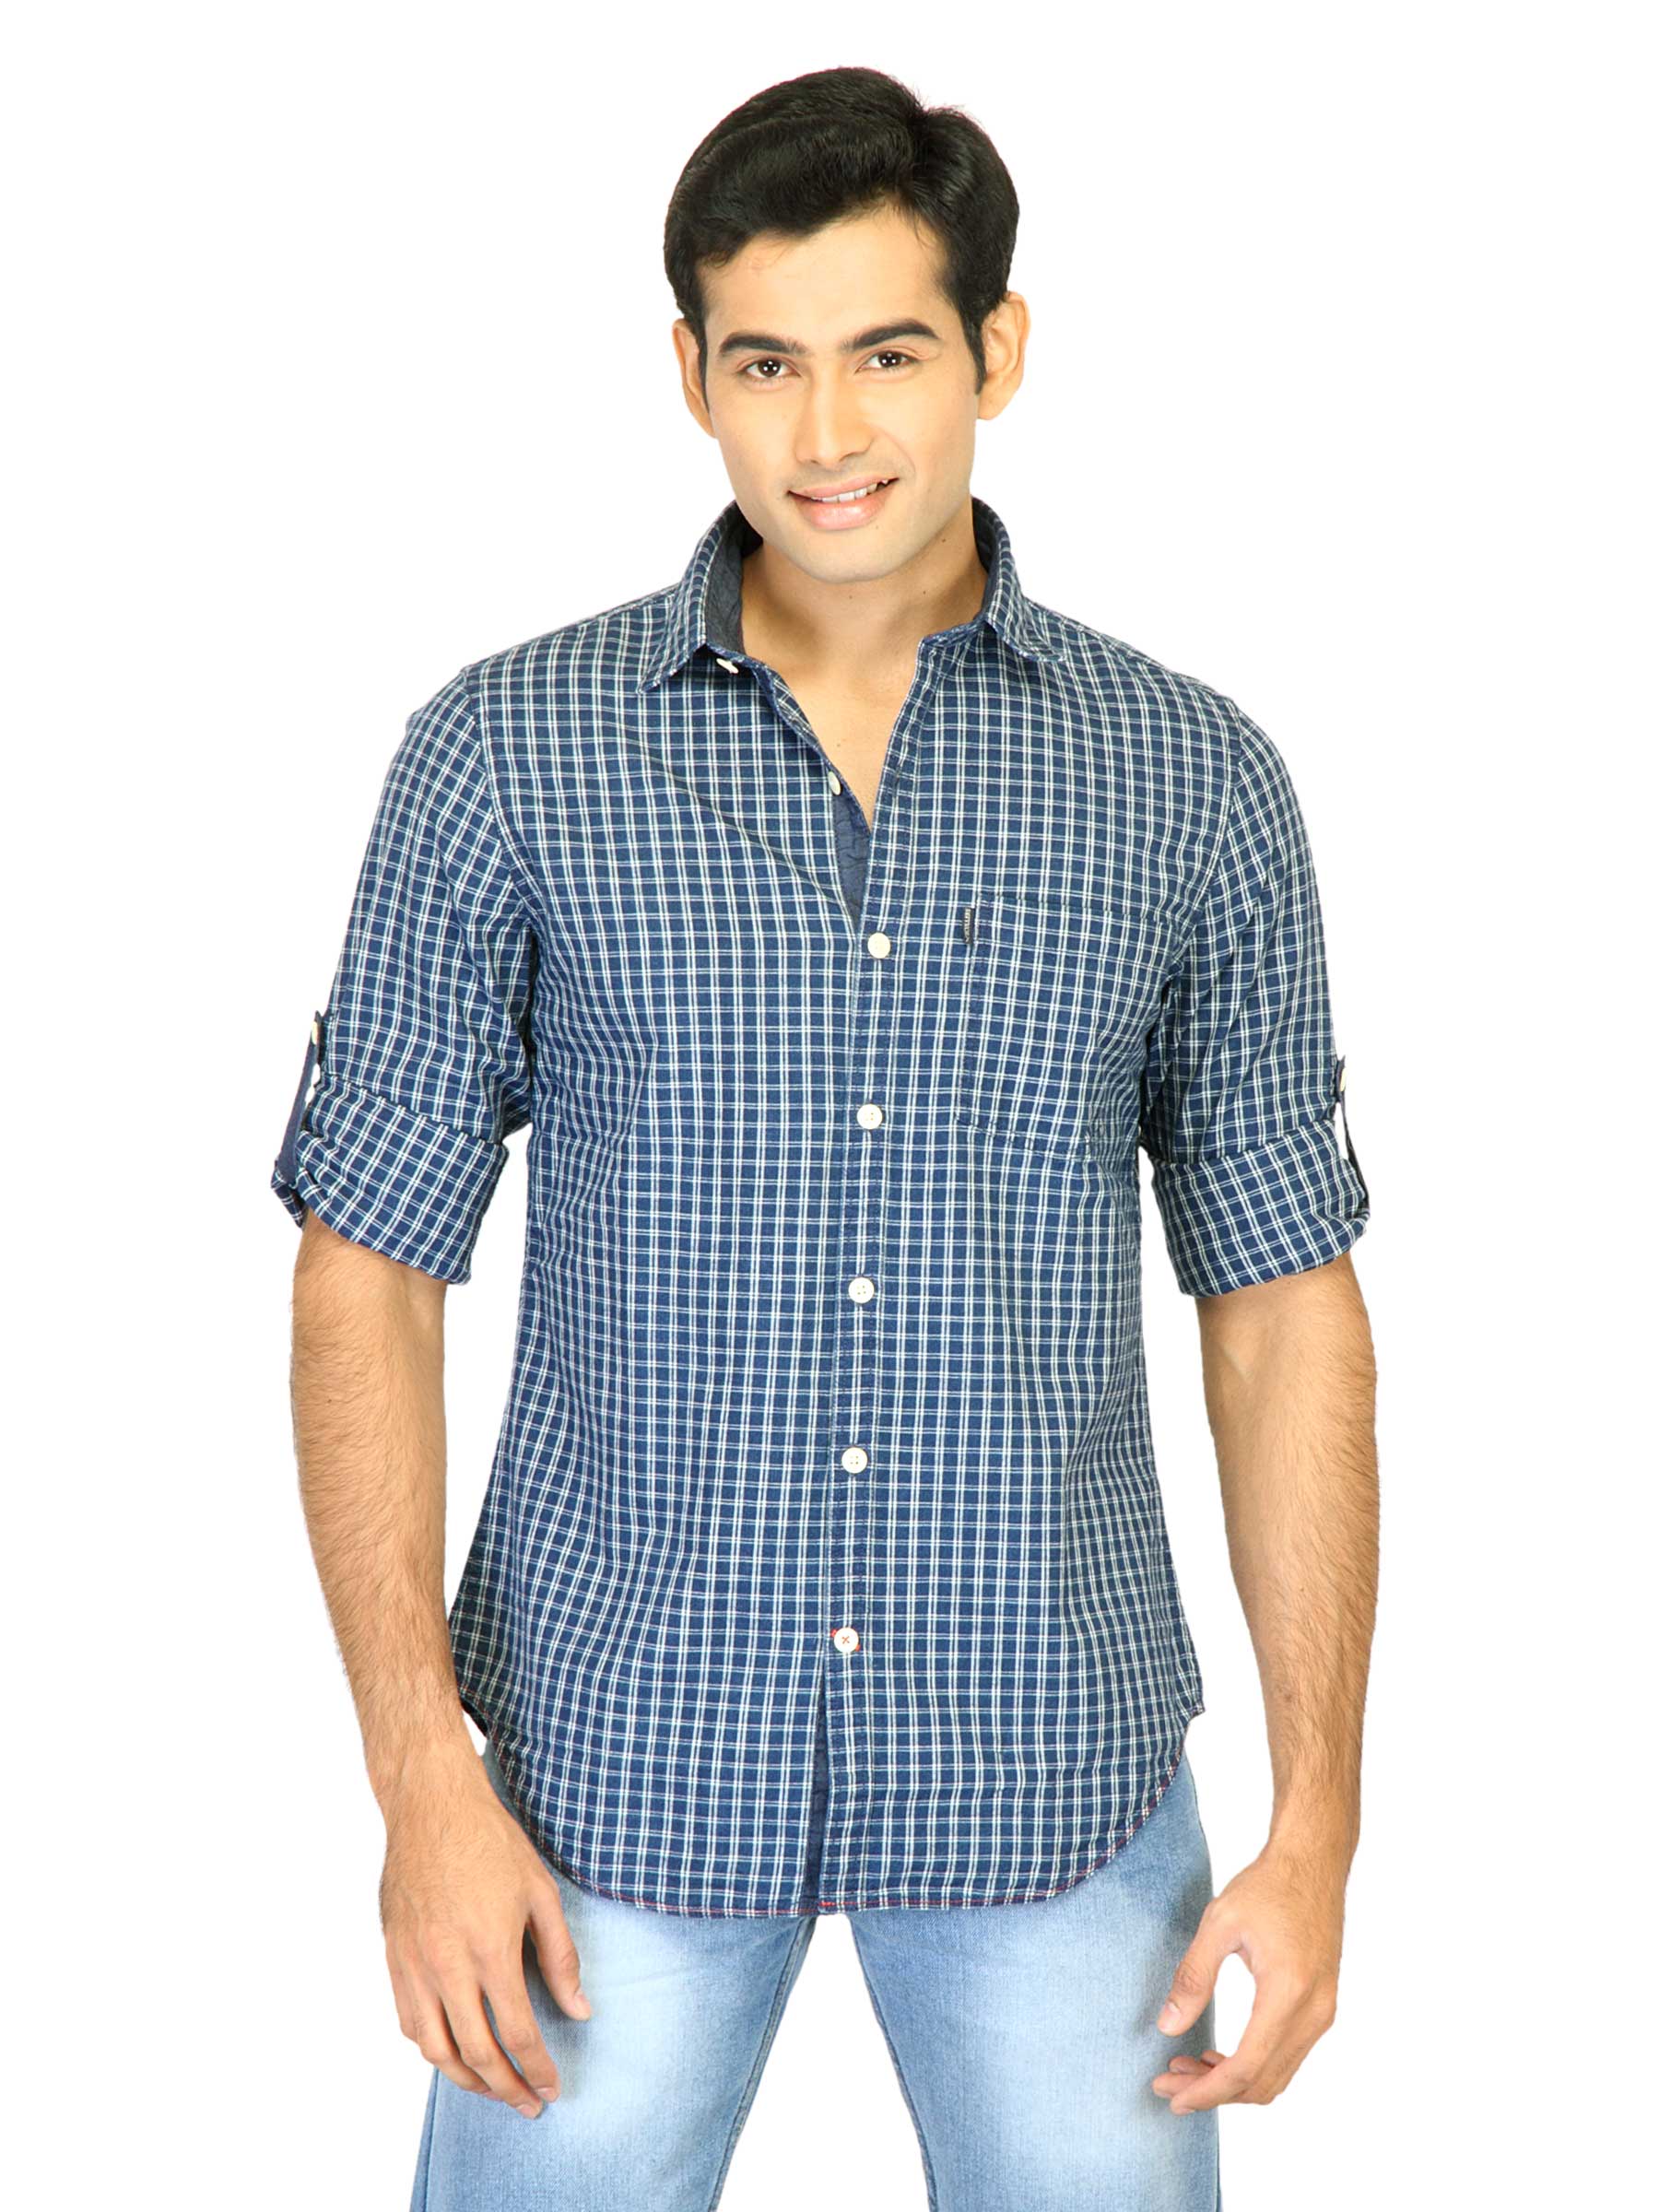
Scullers Men Check Blue Shirts
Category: Apparel / Topwear / Shirts
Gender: Men
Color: Blue
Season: Fall 2011
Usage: Casual